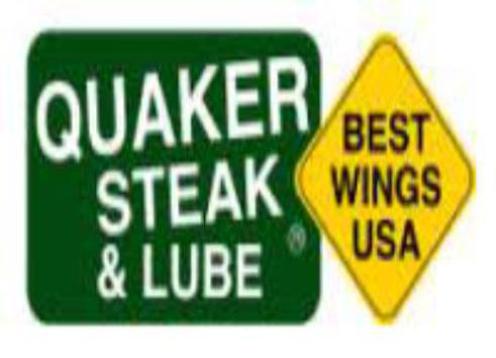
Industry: Food